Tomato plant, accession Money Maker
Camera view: vertical (180 deg); turntable rotation: 150 degrees
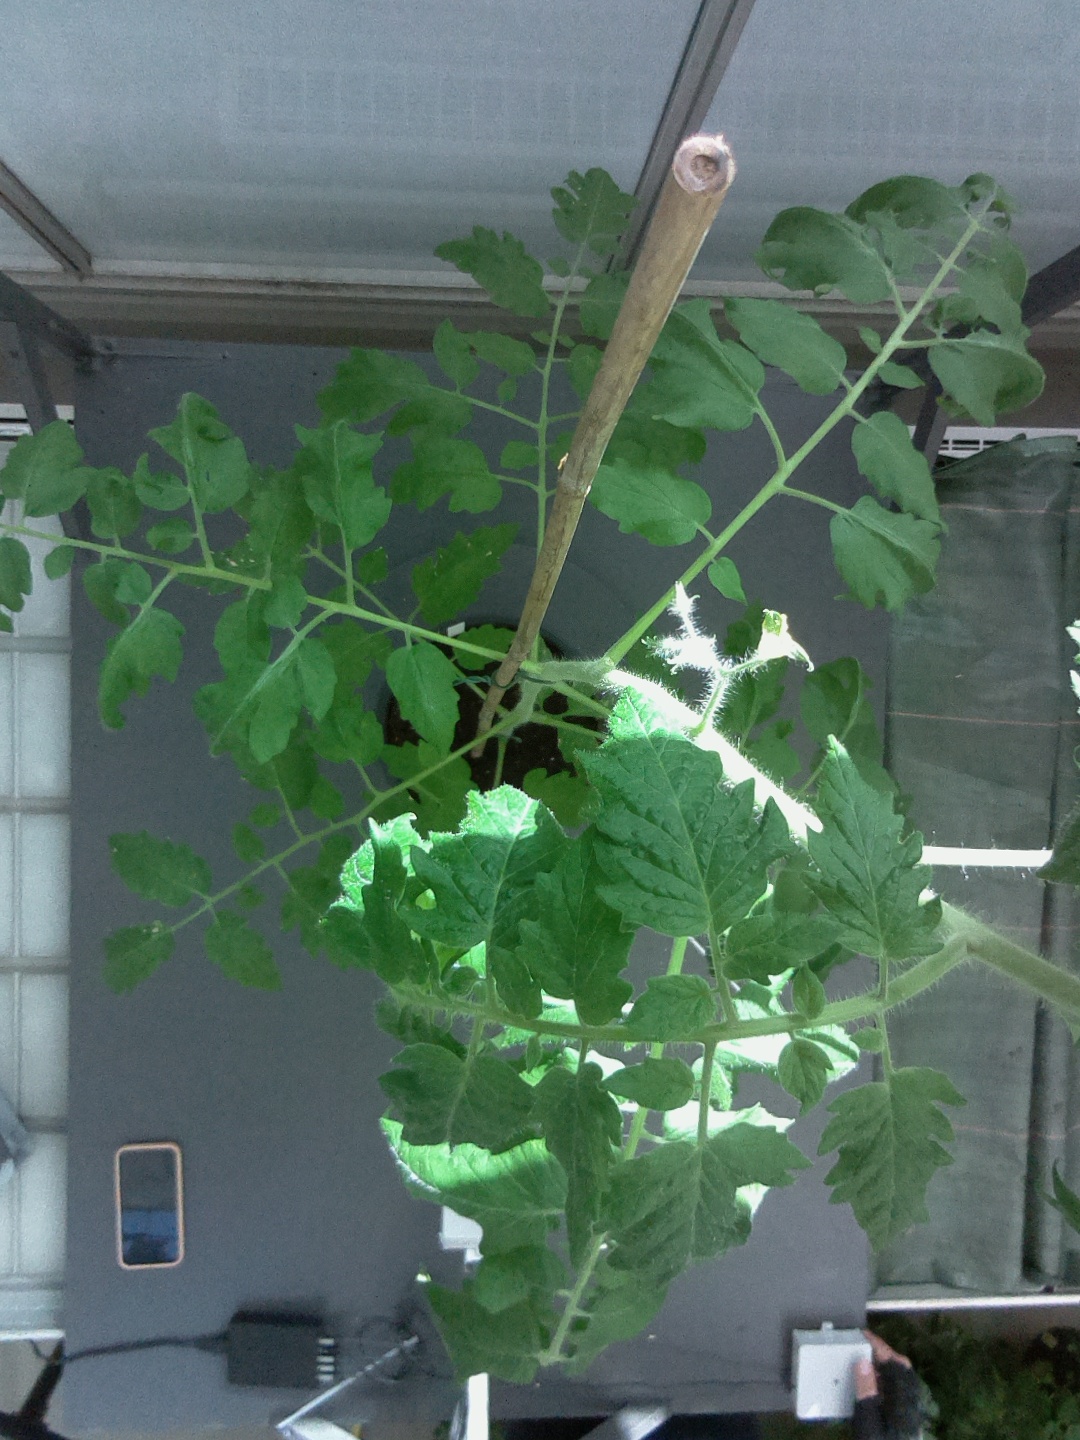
BBCH growth stage 60: First flowers open